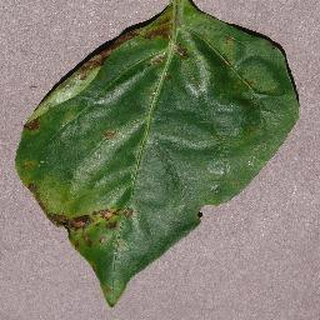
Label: bell_pepper_bacterial_spot